Avdey Ter-Oganyan

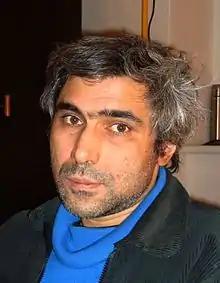
Avdey Ter-Oganyan, 2008

Avdey Stepanovich Ter-Oganyan (born December 9, 1961, Rostov-on-Don) is a Russian painter, one of the prominent representatives of the .